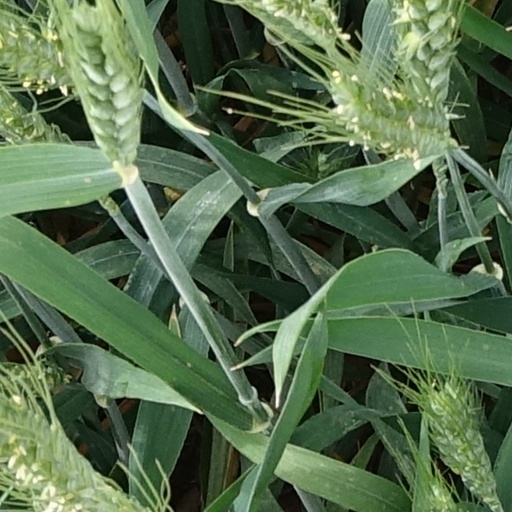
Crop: wheat